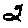
Label: 2